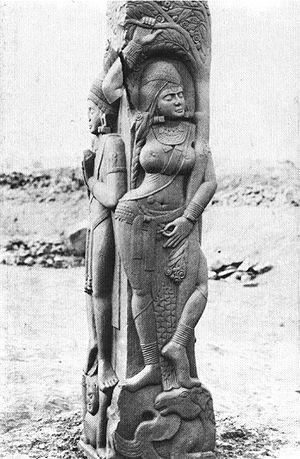
Les Shunga ou Śunga sont une dynastie hindoue qui règne sur une partie de l'Inde orientale après la dissolution de l'Empire maurya, de 185 environ à 73 av. J.-C. environ. La capitale des Shunga était Pâtaliputra, l'actuelle Patna.
Présents dans la religion de l’Inde ancienne, les arbres apparaissent dans les traditions et l’art bouddhique. Ainsi, selon le Bouddha-Charita, différents arbres ou bois jalonnèrent la vie du Bouddha. Le bois d’ashokas dans lequel sa mère accoucha, le jambosier sous lequel il médita, le pipal sous lequel il connut l’éveil, le manguier sous lequel il effectua le « miracle duel » et le sal sous lequel il s’éteignit. Les bouddhas du passé ont chacun atteint l'éveil sous un arbre spécifique.
Bharhut ou Bharhat est un village du District de Satna dans l'état de Madhya Pradesh. Il doit sa célébrité à un stūpa bouddhiste remontant aux alentours de l'an 200 av. J.-Chr. Ce sanctuaire, mis au jour au XIXᵉ siècle, contenait des vedika portant presque intacts des bas-reliefs sculptés dans le grès rouge. Ils sont aujourd'hui conservés au Musée indien de Calcutta.